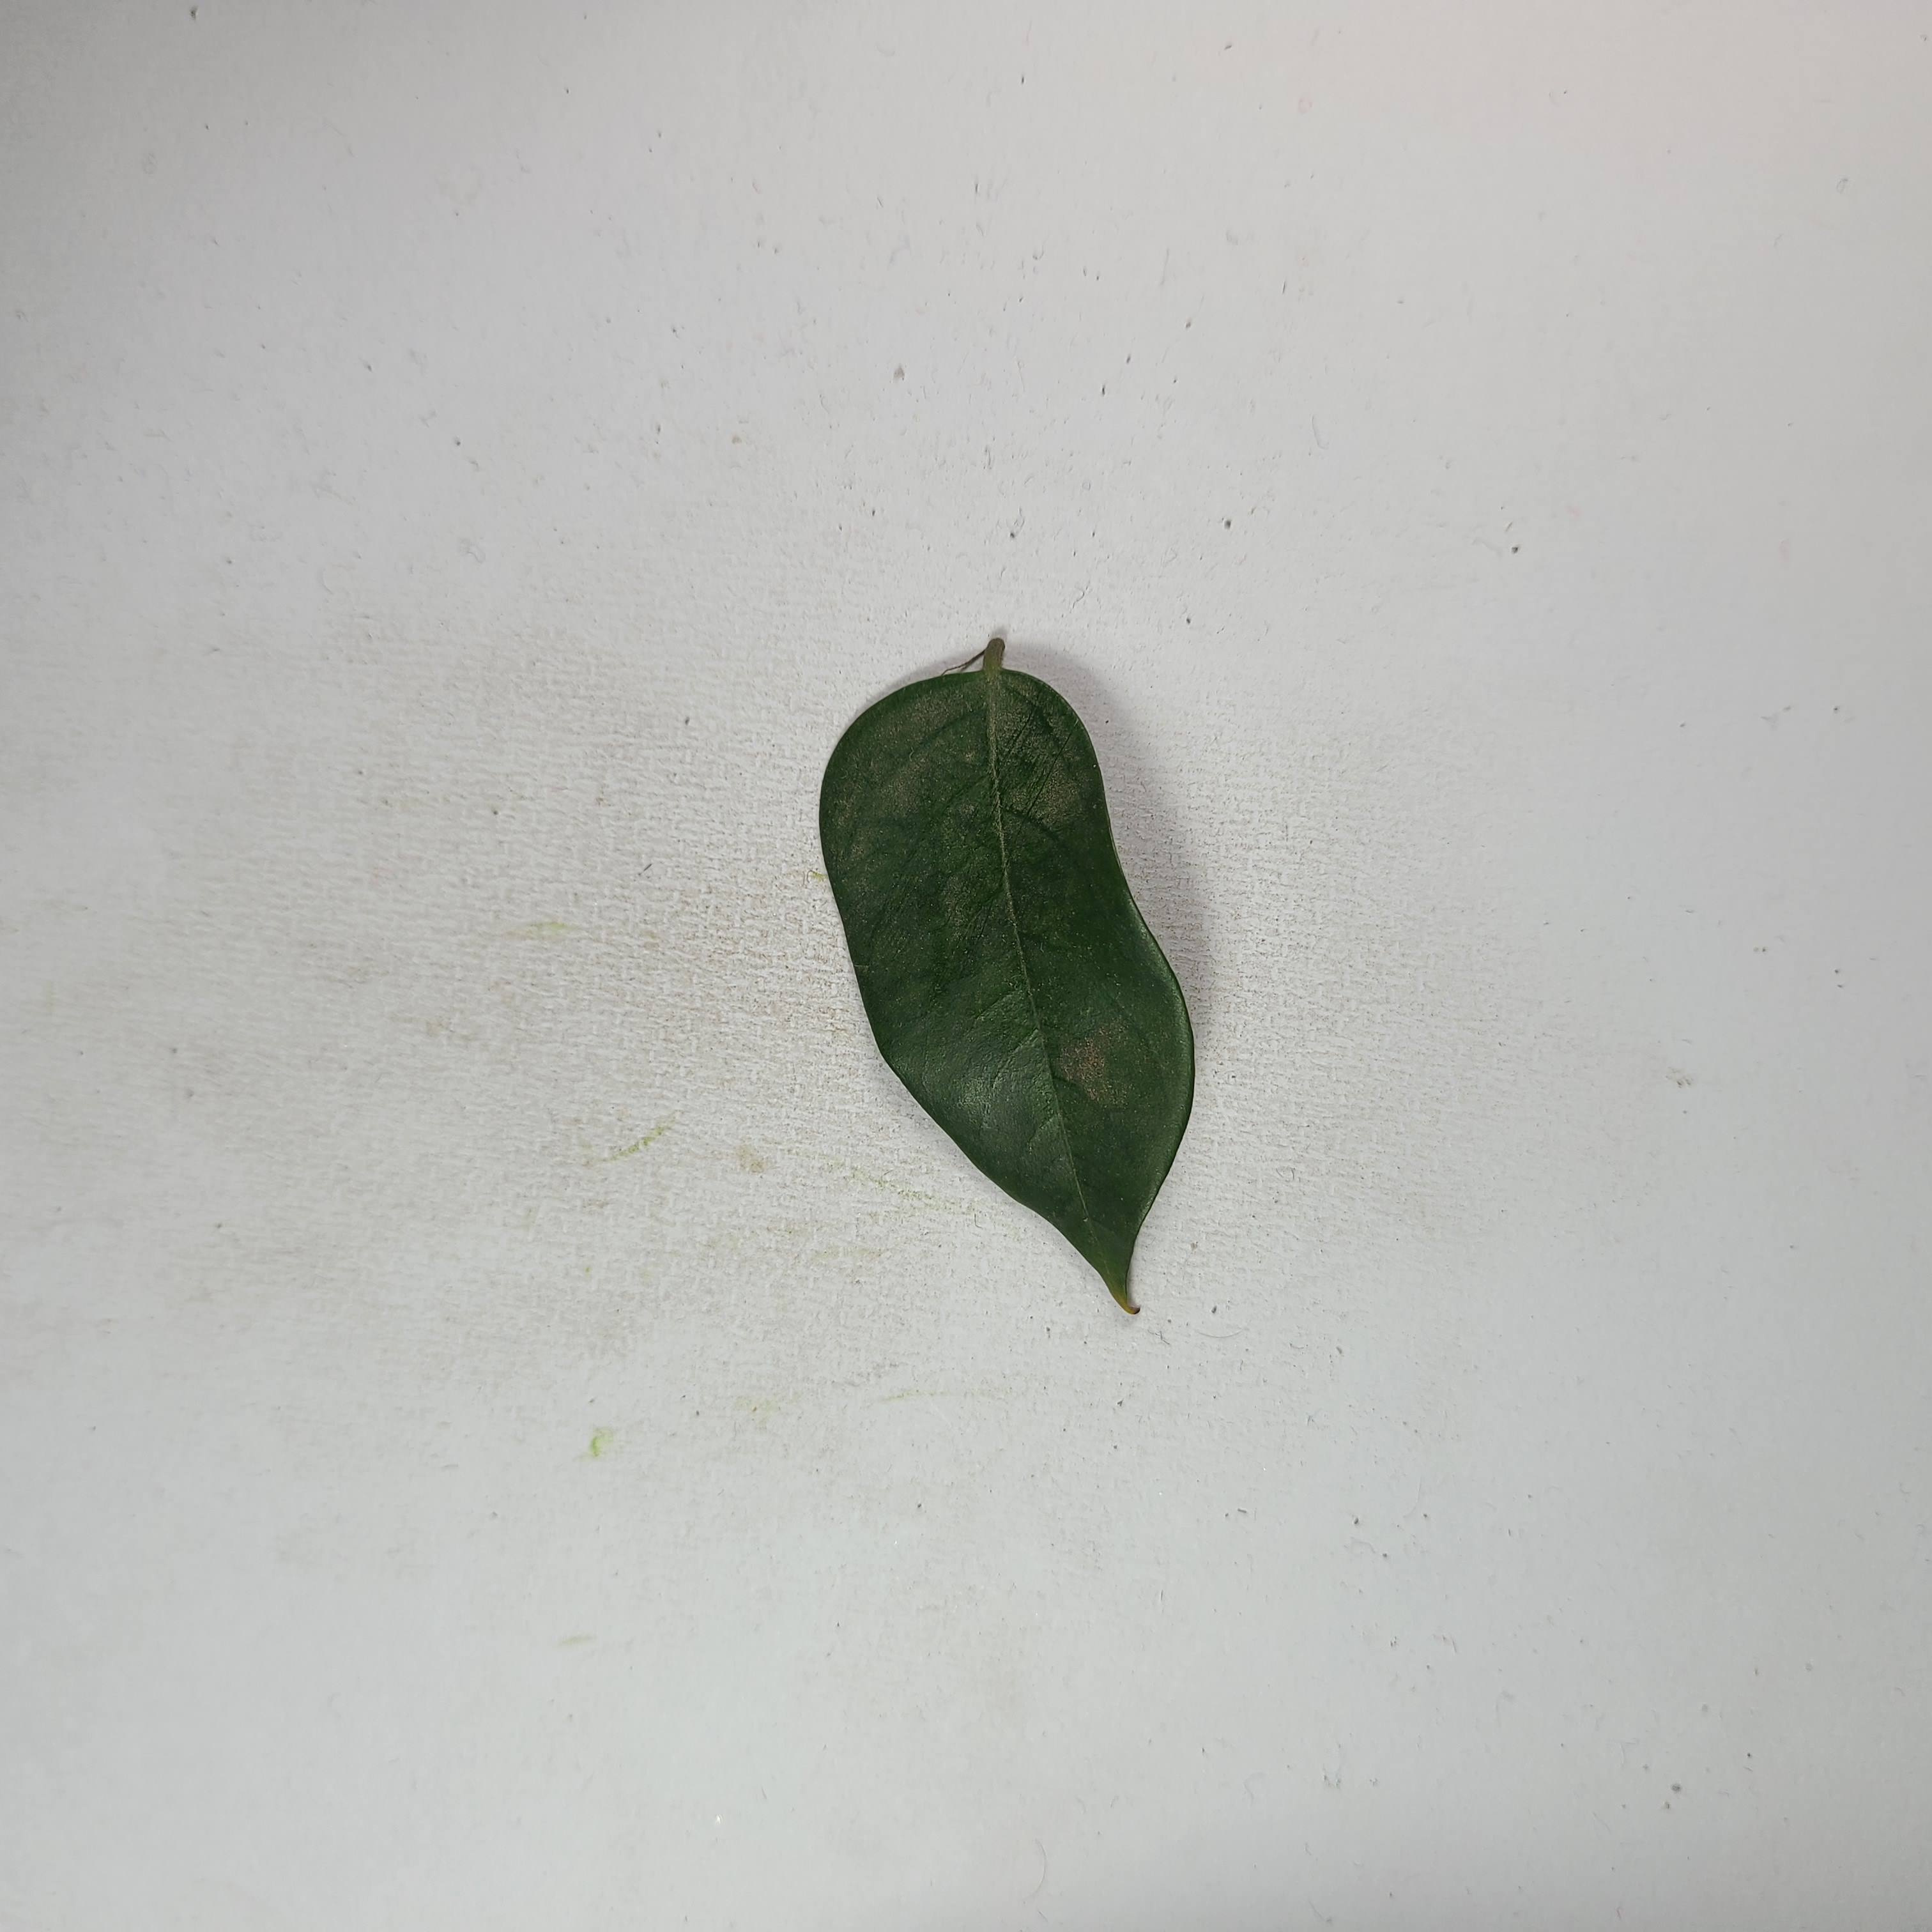
Label: Healthy Leaves